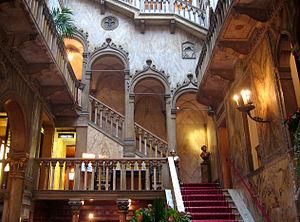
Maud de Belleroche est le nom de convenance d'une actrice, femme de lettres et journaliste française née Madeleine Sacquard le 26 août 1922 à Paris 17ᵉ et morte le 19 février 2017 à Villerville.
L'hôtel Danieli est un hôtel historique de Venise, situé sur le quai des Schiavoni, à l'angle du Rio del Vin non loin de la place Saint-Marc et du Palais des Doges. Il occupe l'ancien palais Dandolo, nom d'une famille qui a donné plusieurs doges à la cité.